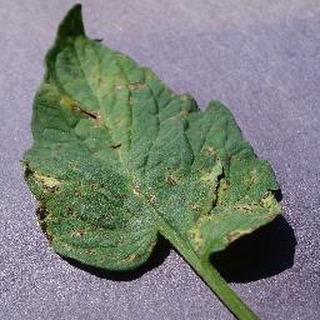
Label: tomato_septoria_leaf_spot